Wubin, Western Australia

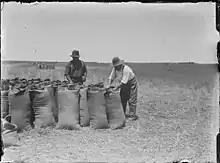
Bagging wheat at Wubin, 1922

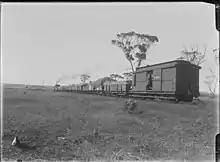
Train loaded with bagged wheat, Wubin 1922

Wubin was originally approved as a siding name on the proposed Wongan Hills to Mullewa railway line in April 1913, land also being set aside and a townsite gazetted the same year. The first lots in the townsite were sold in June 1914, and the railway line opened in 1915. Wubin derives its name from the Aboriginal name for a nearby water source, Woobin Well, first recorded by a surveyor in 1907. The spelling Wubin was adopted to conform with spelling rules for Aboriginal names adopted by the Lands & Surveys Department.